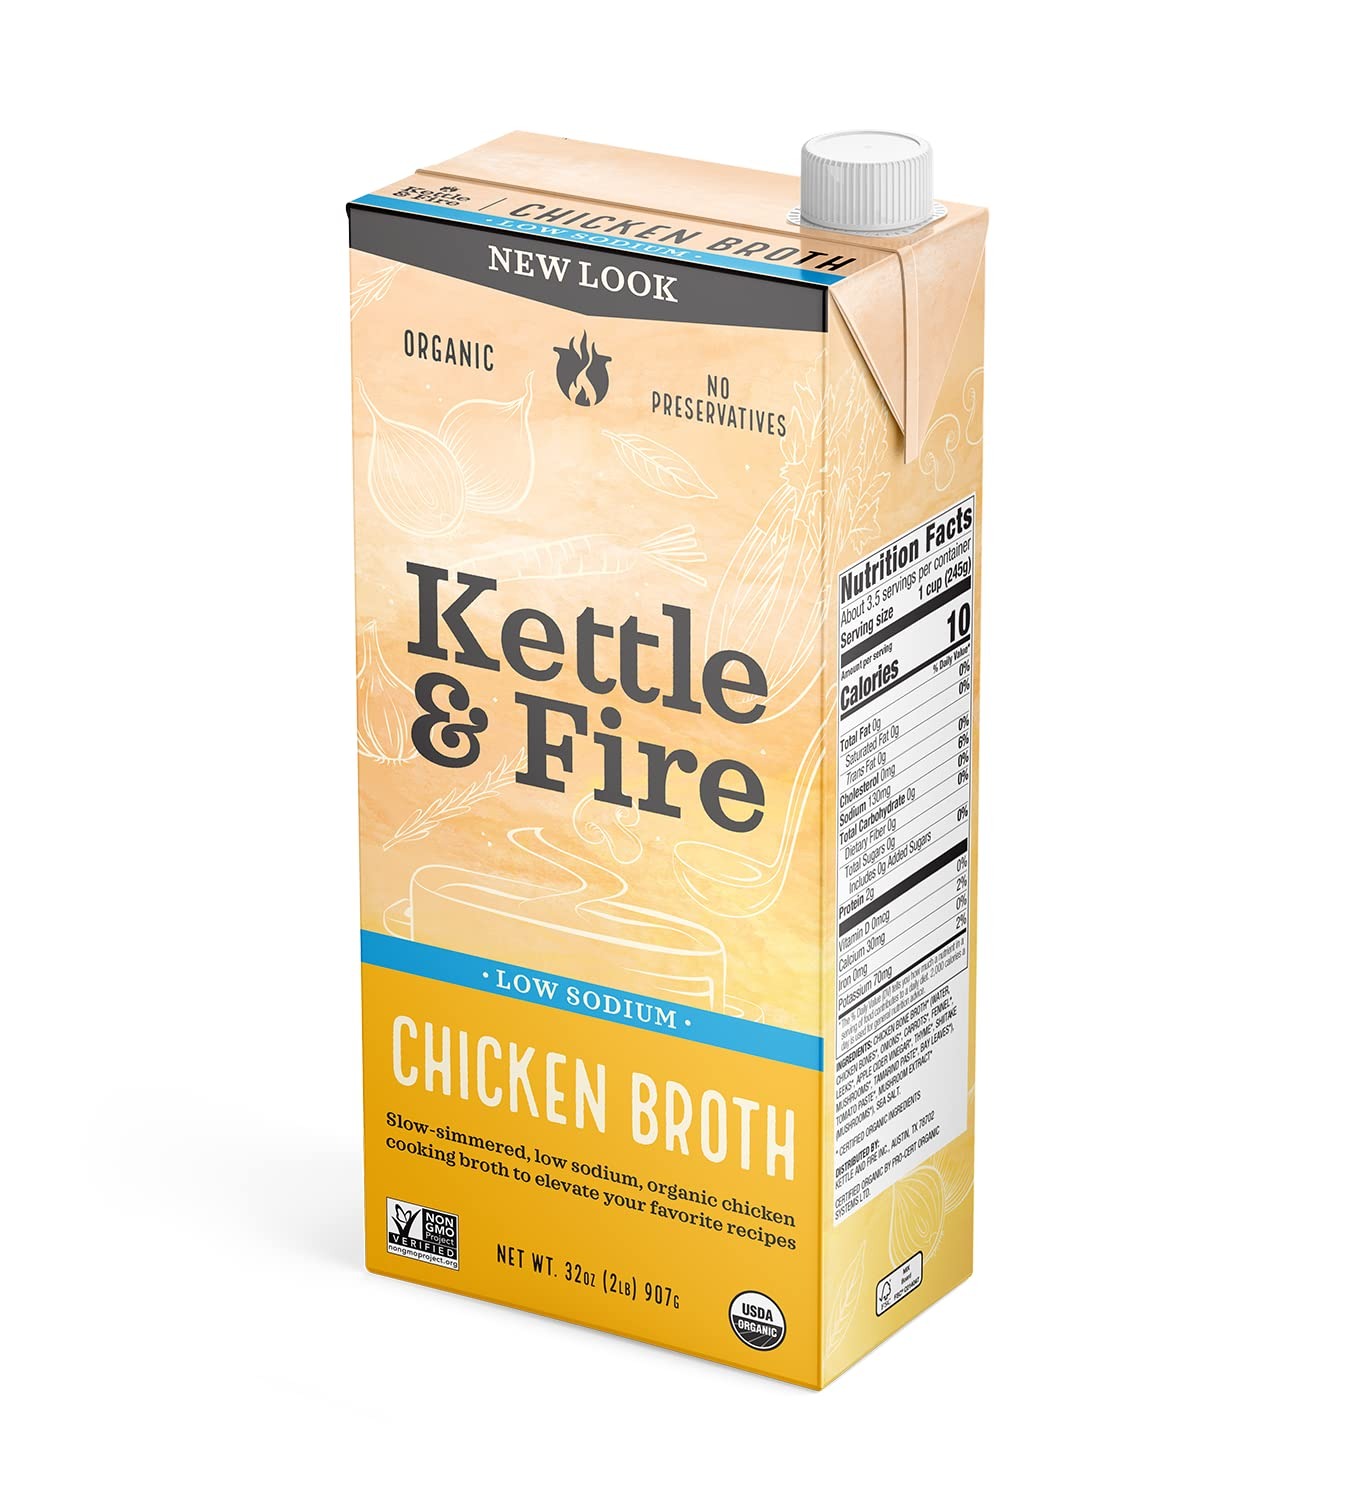
Item Name: Kettle And Fire Broth Chkn Cookng Ls 32 OZ
Bullet Point 1: No hydrogenated fats or high fructose corn syrup allowed in any food
Bullet Point 2: No bleached or bromated flour
Bullet Point 3: No synthetic nitrates or nitrites
Product Description: Meals
Value: 32.0
Unit: Fl Oz

Price: 4.91